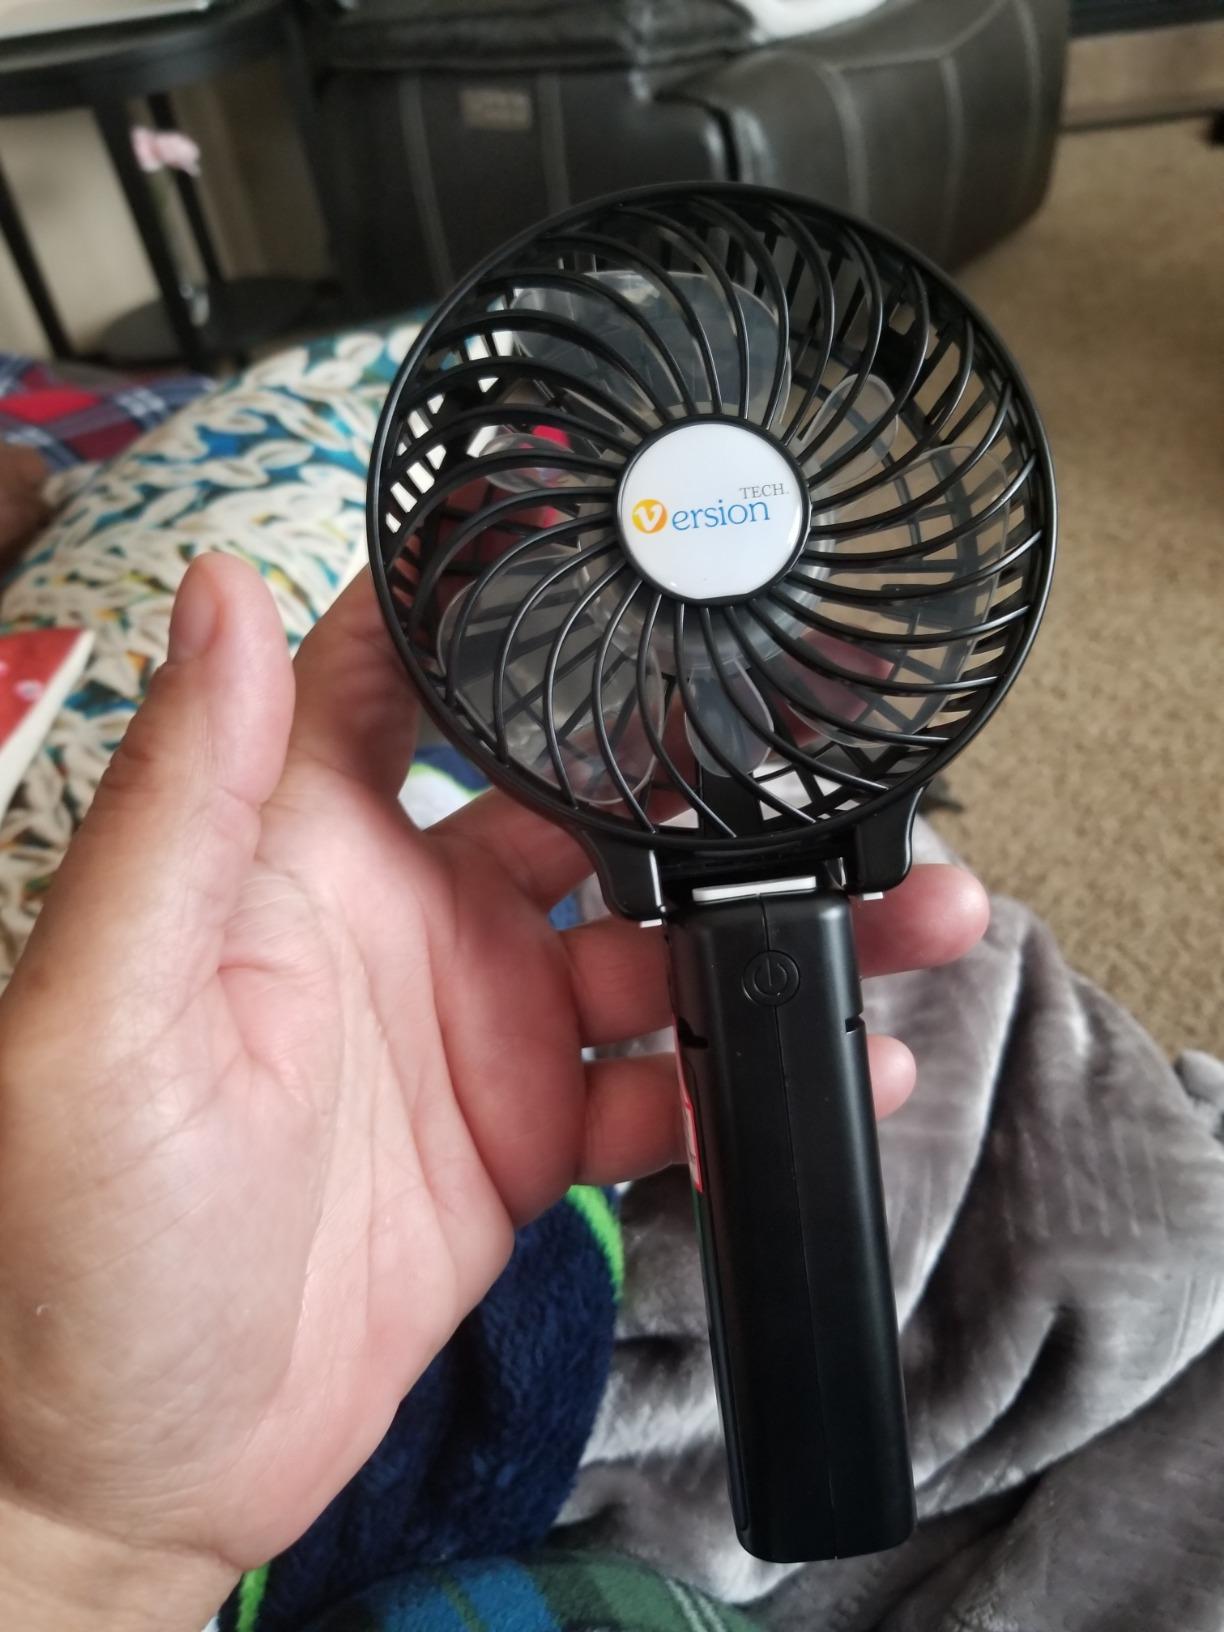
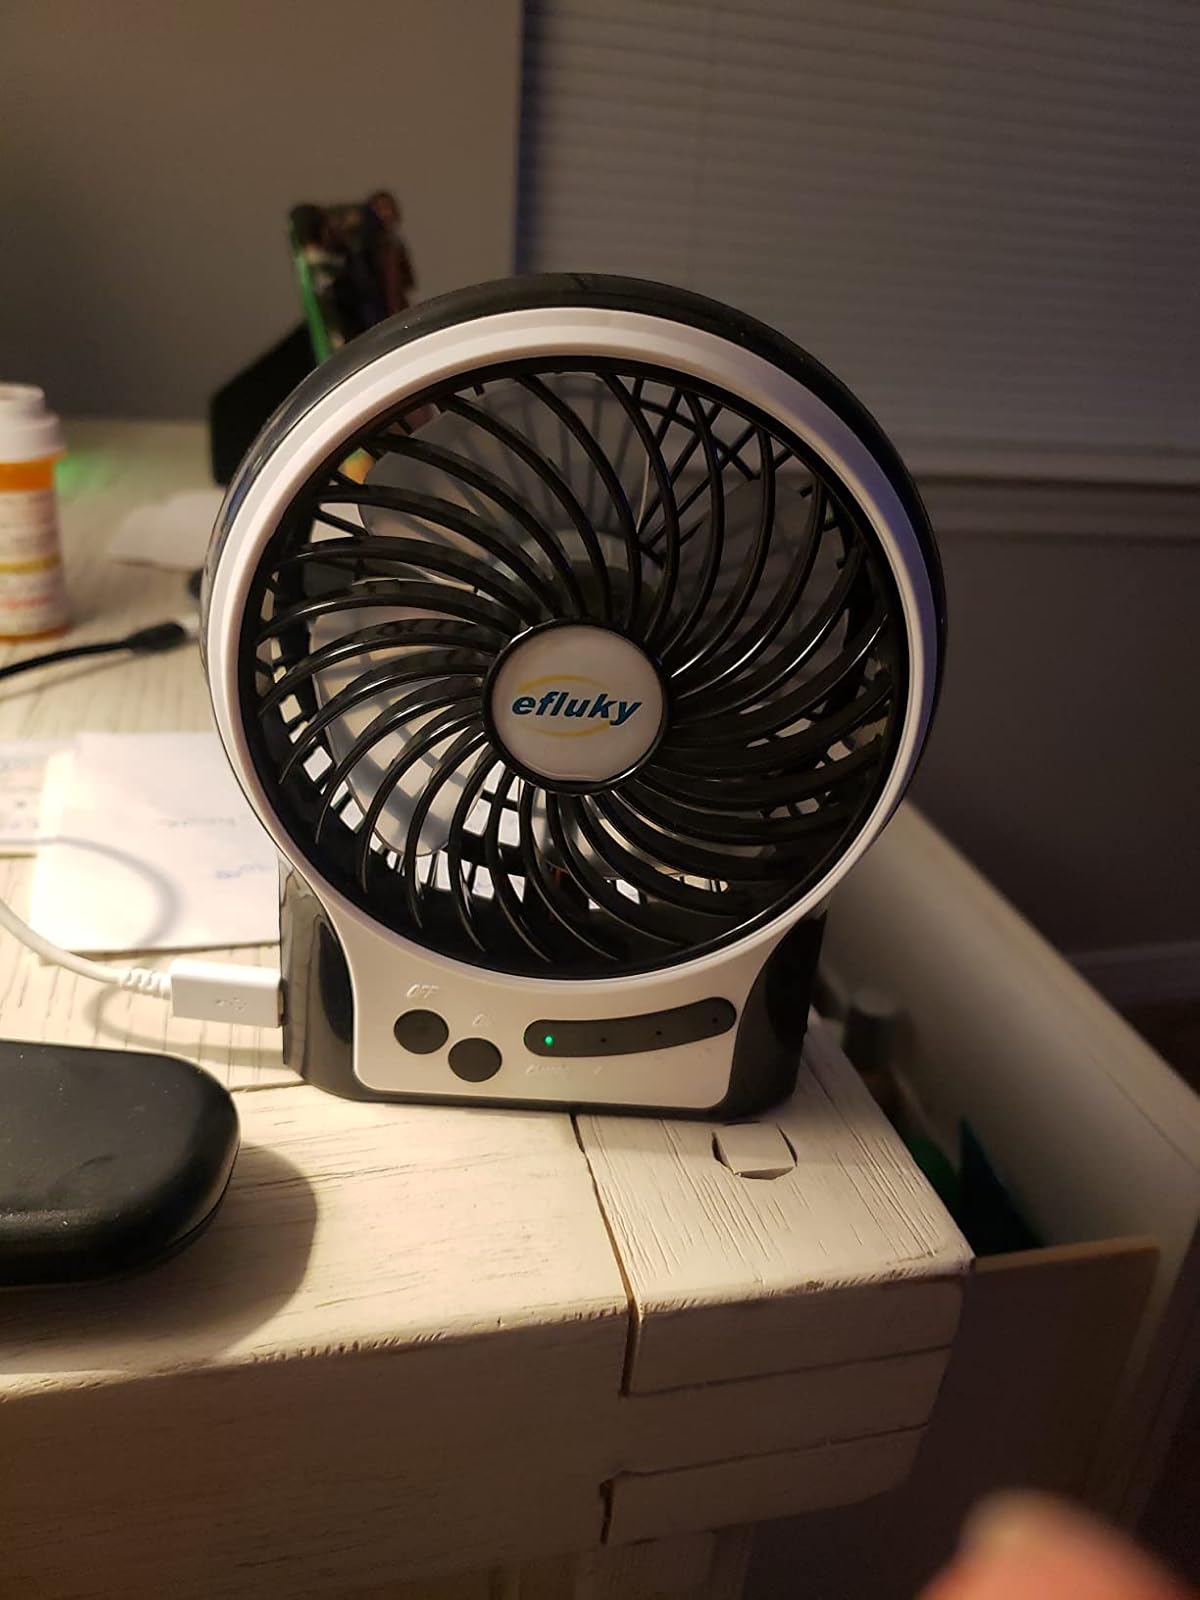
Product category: fan
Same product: no